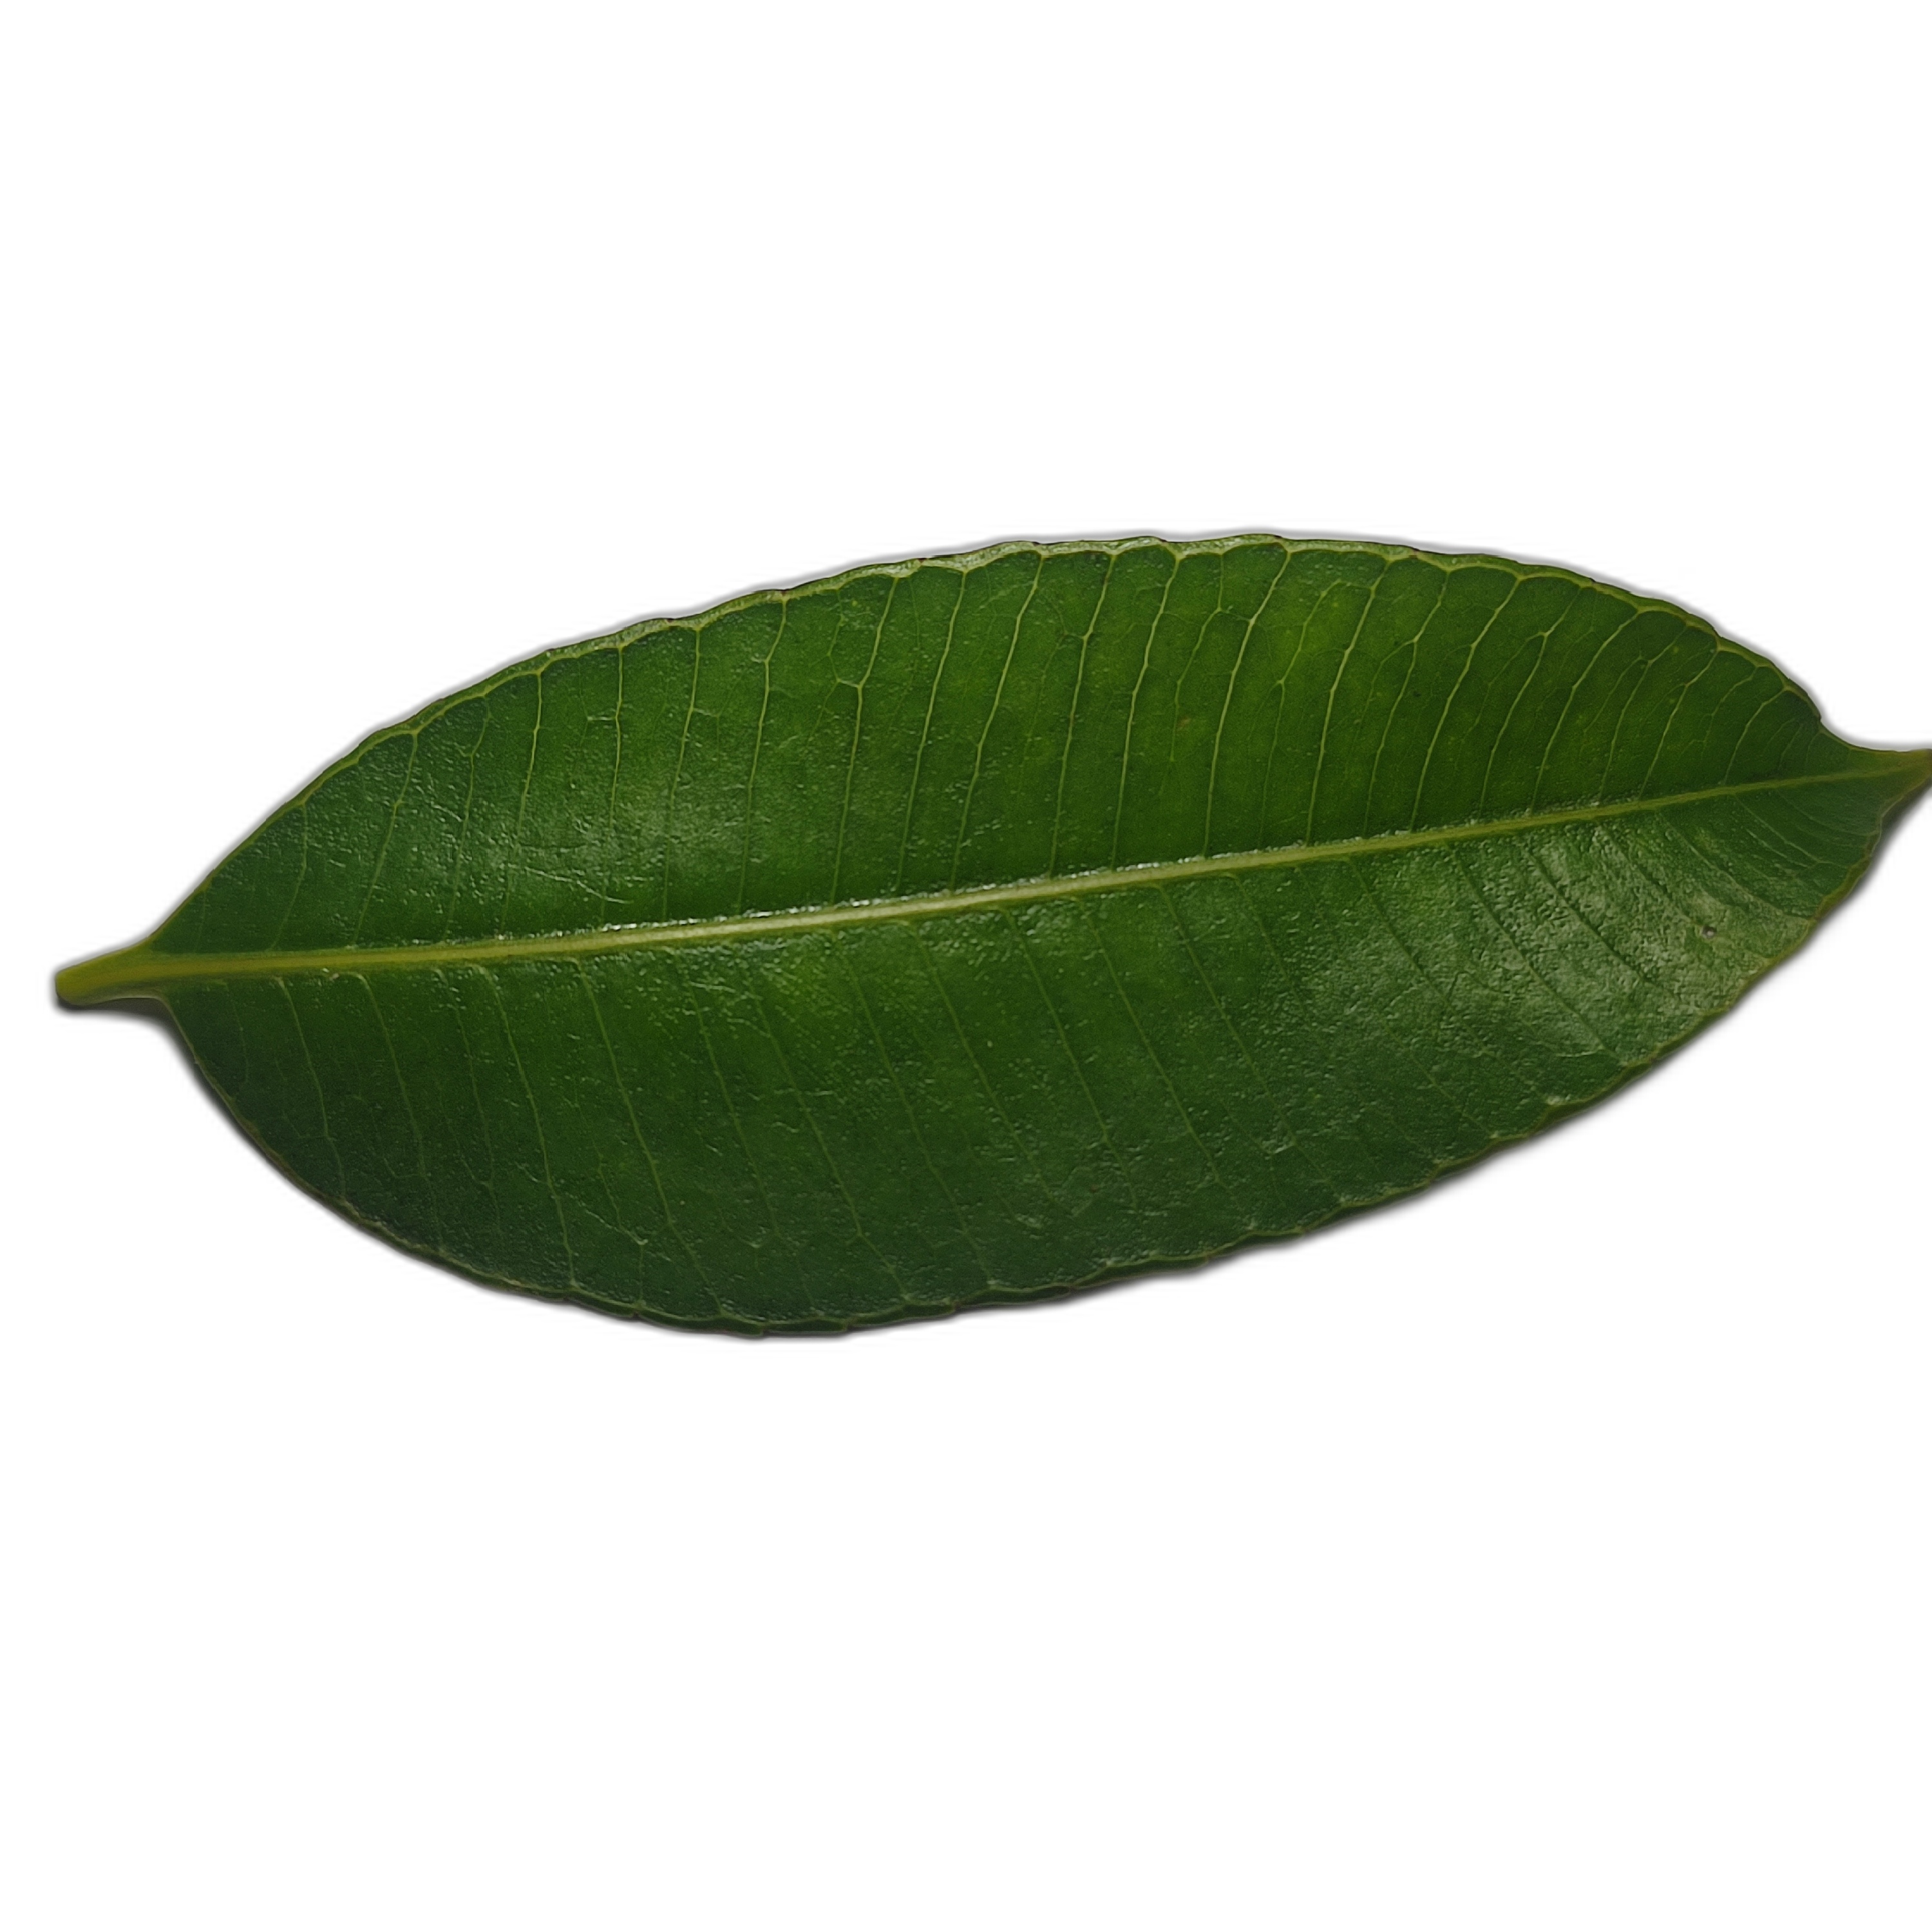
Label: healthy